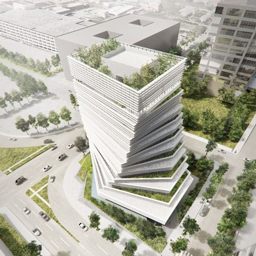
construction is now underway on a twisted tower designed by architect for business